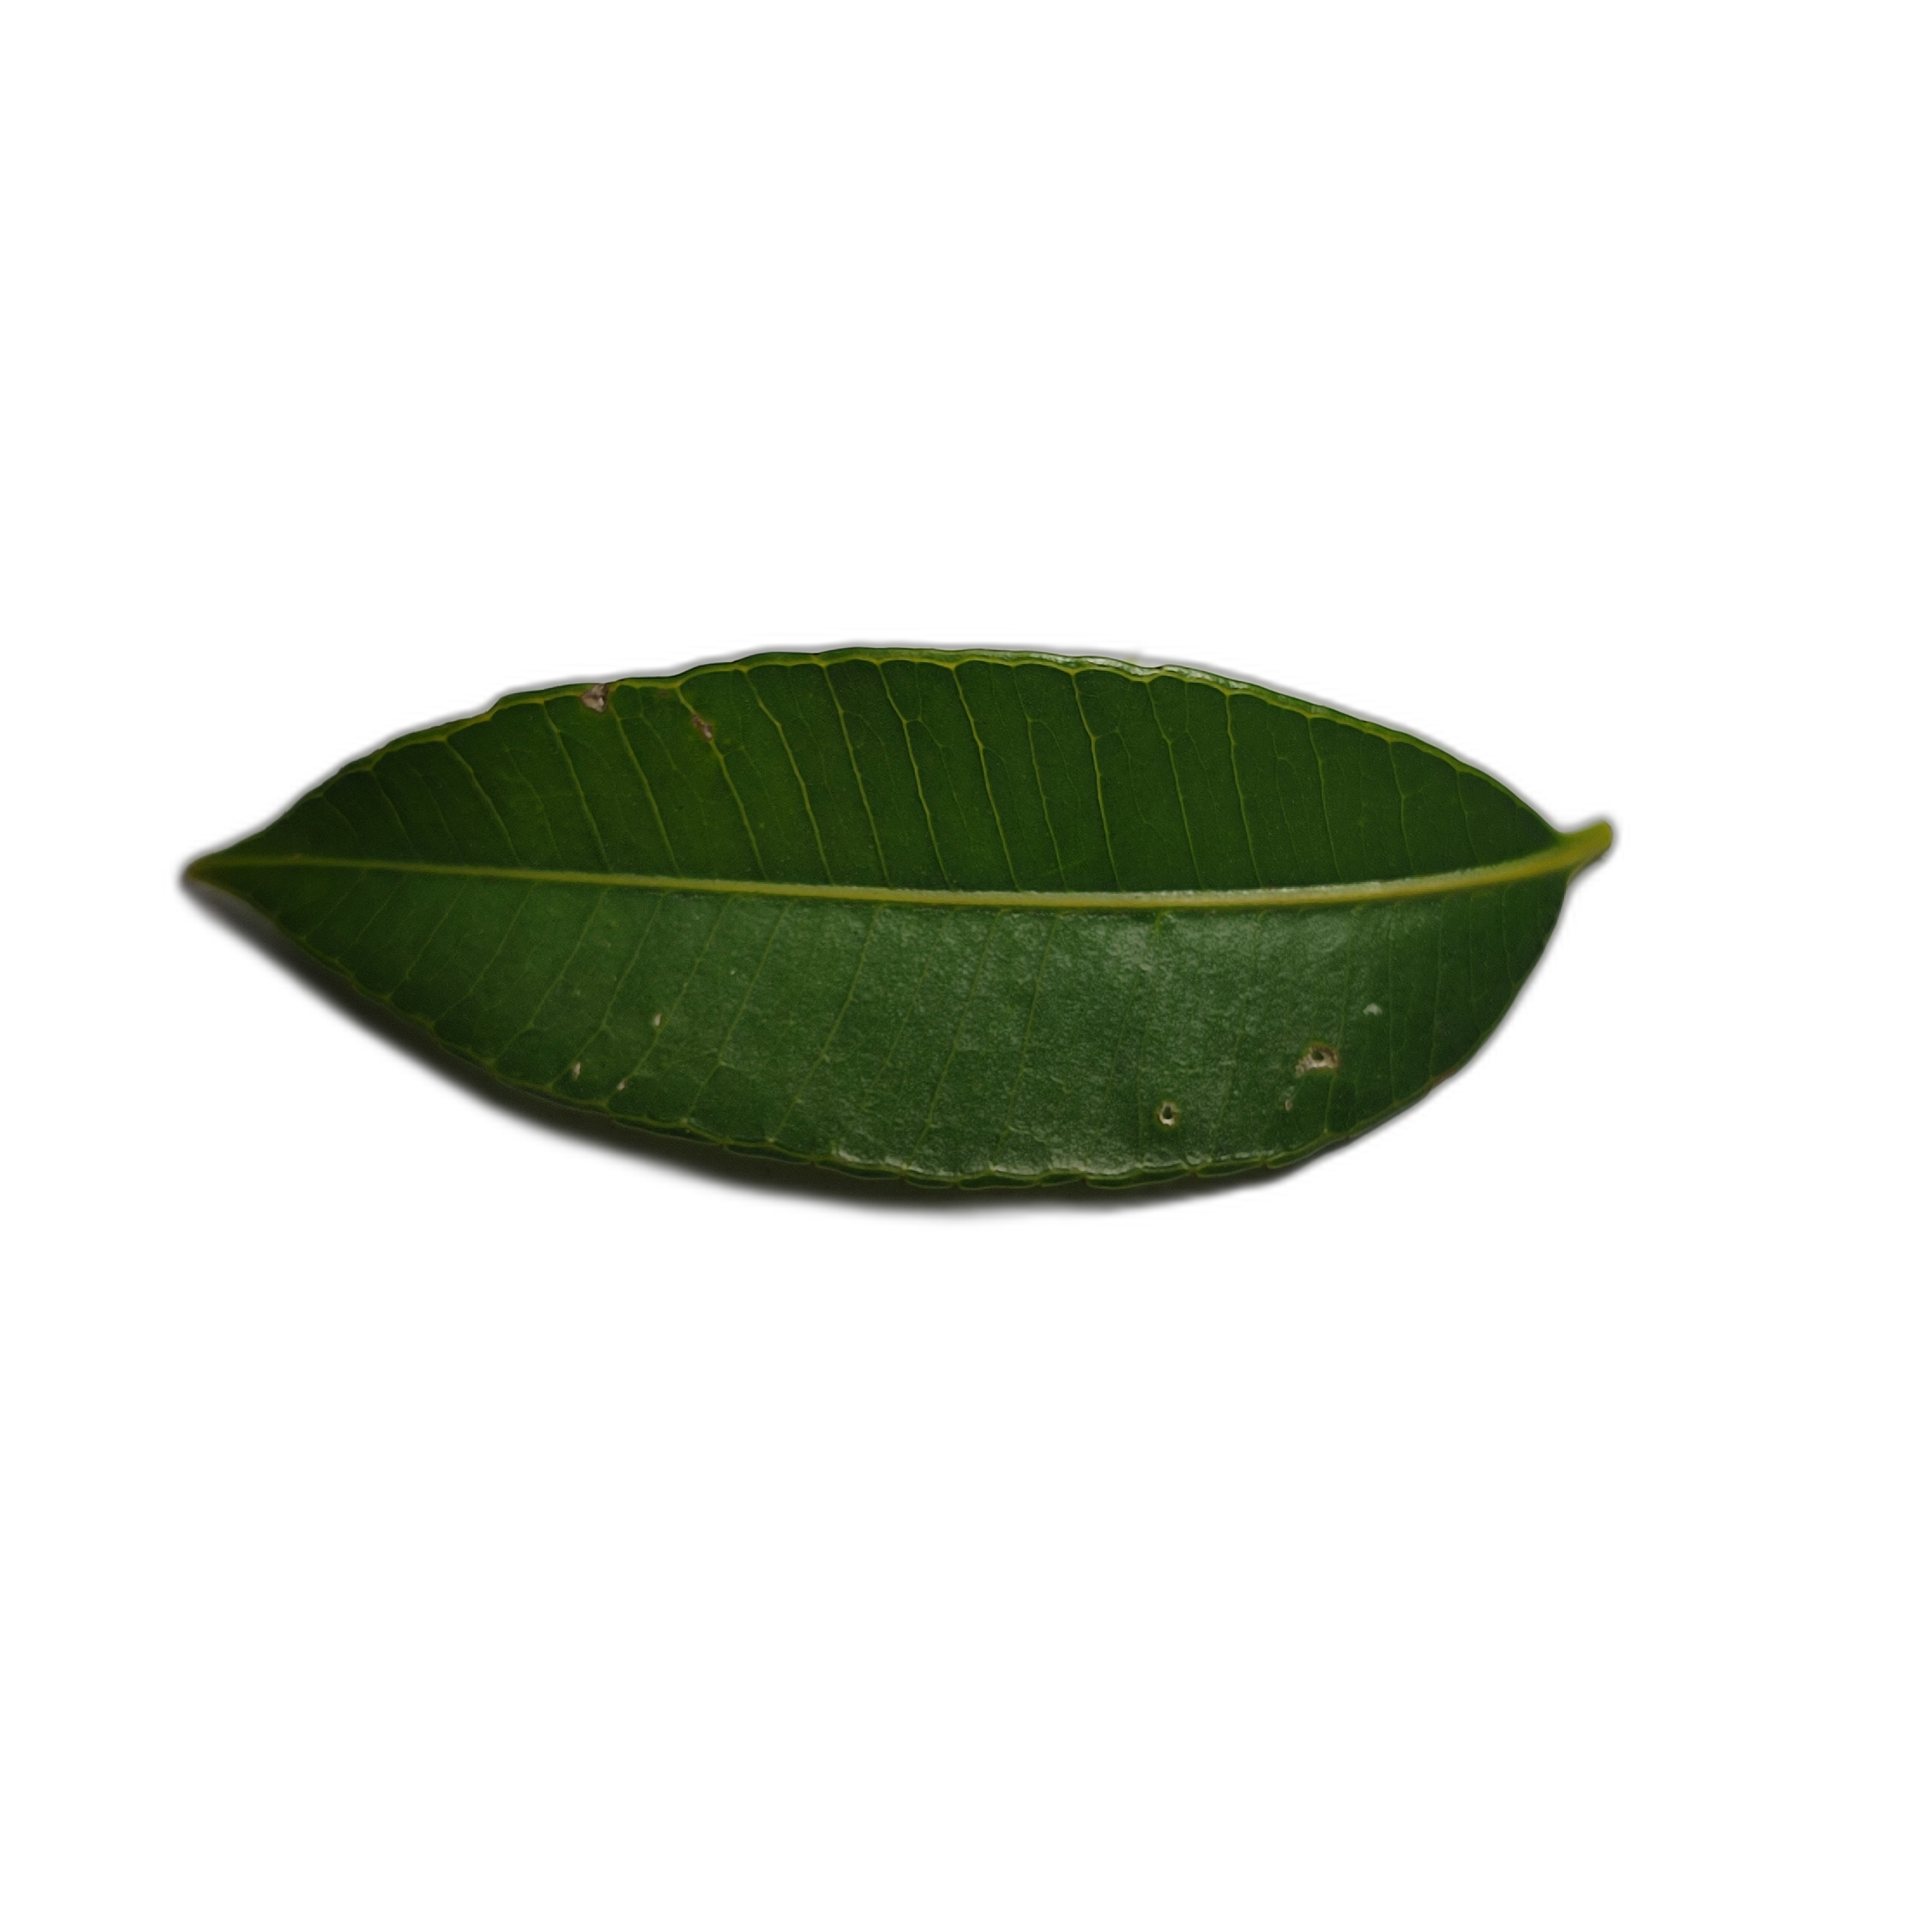
Label: healthy